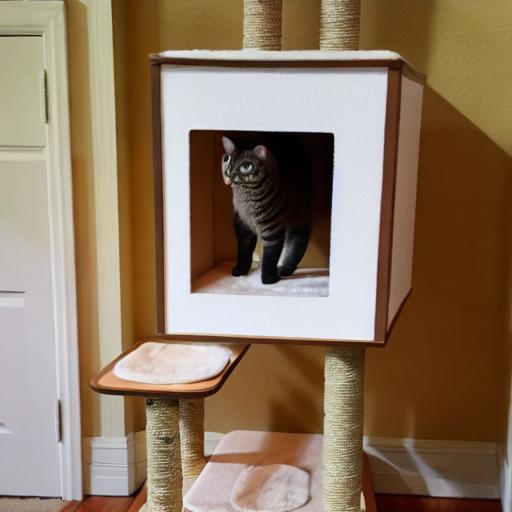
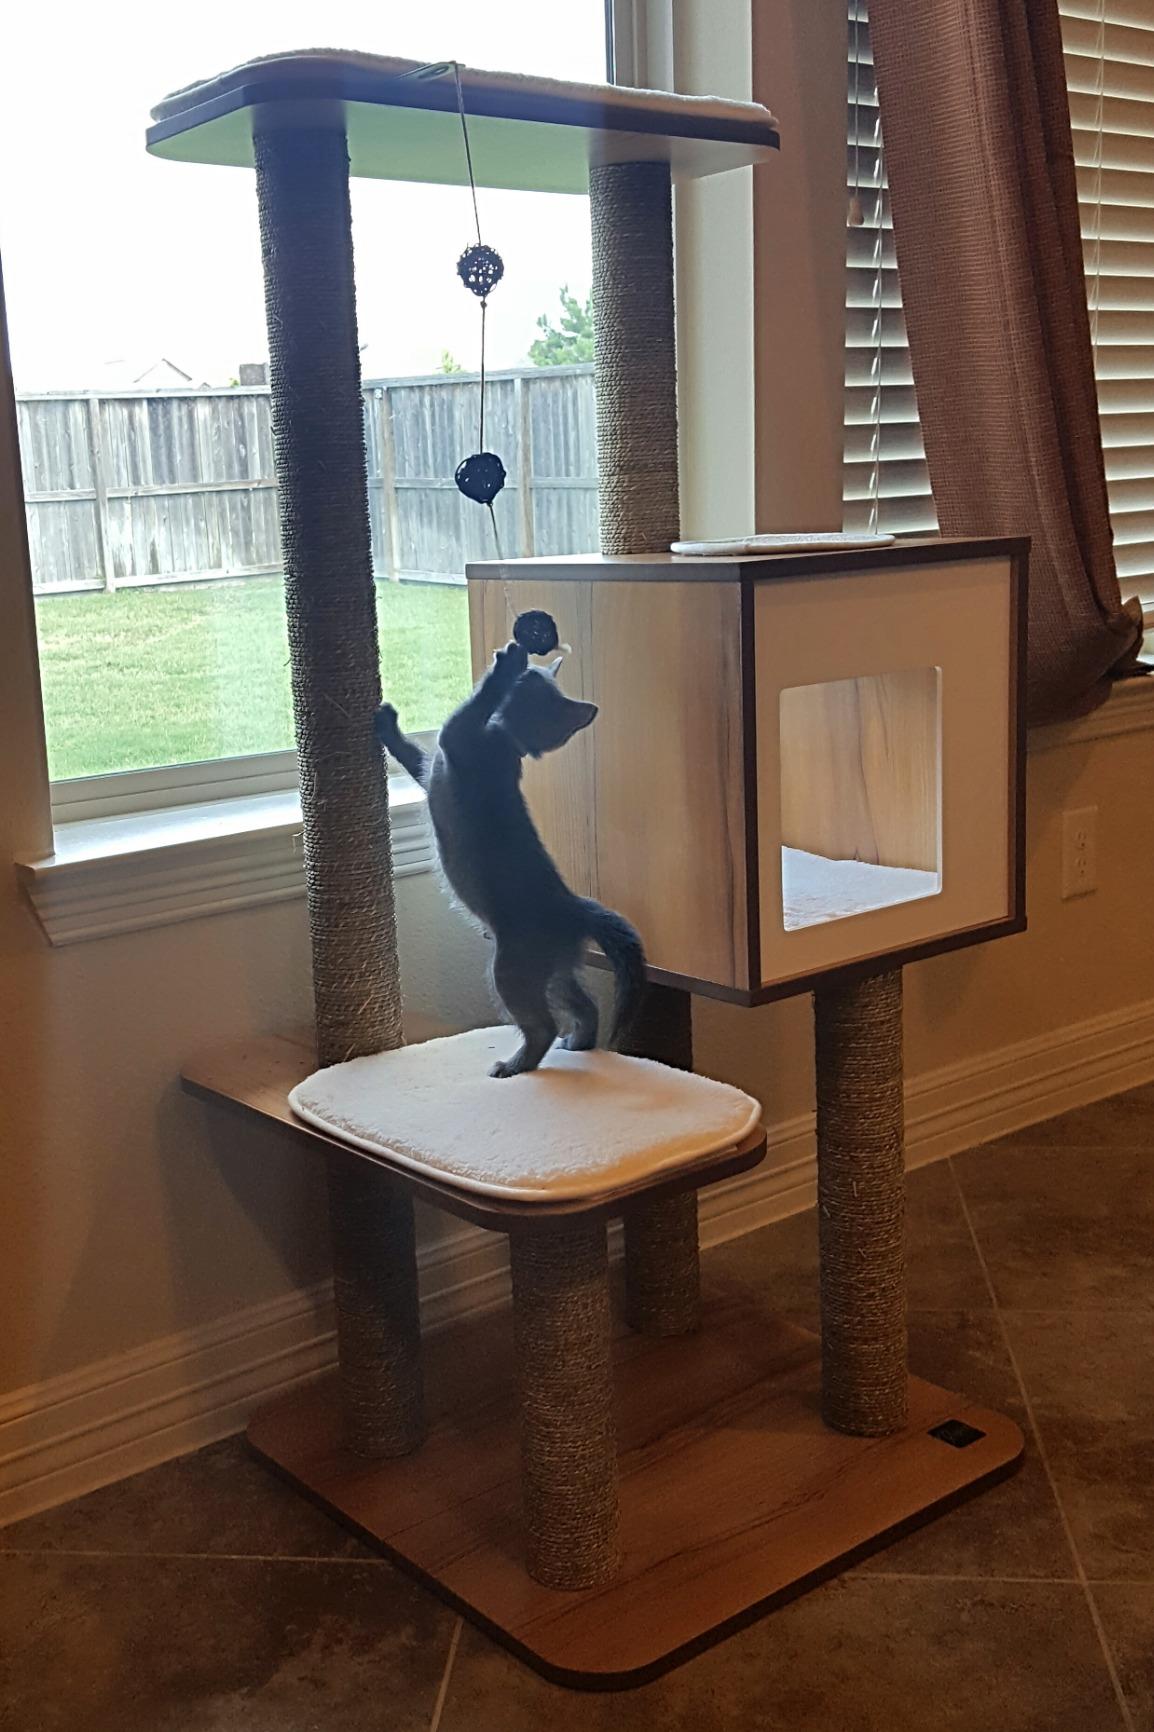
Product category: items_cat tree
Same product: no